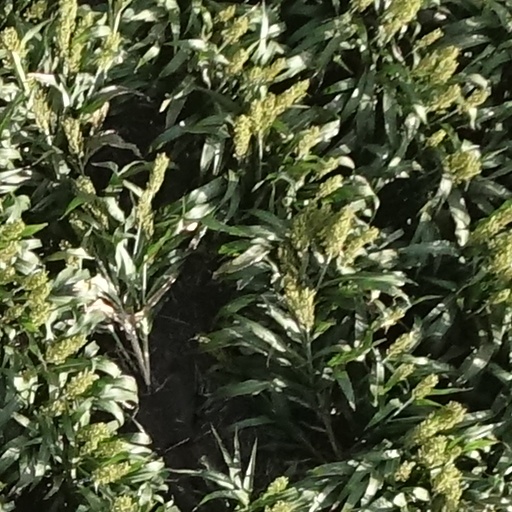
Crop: sorghum